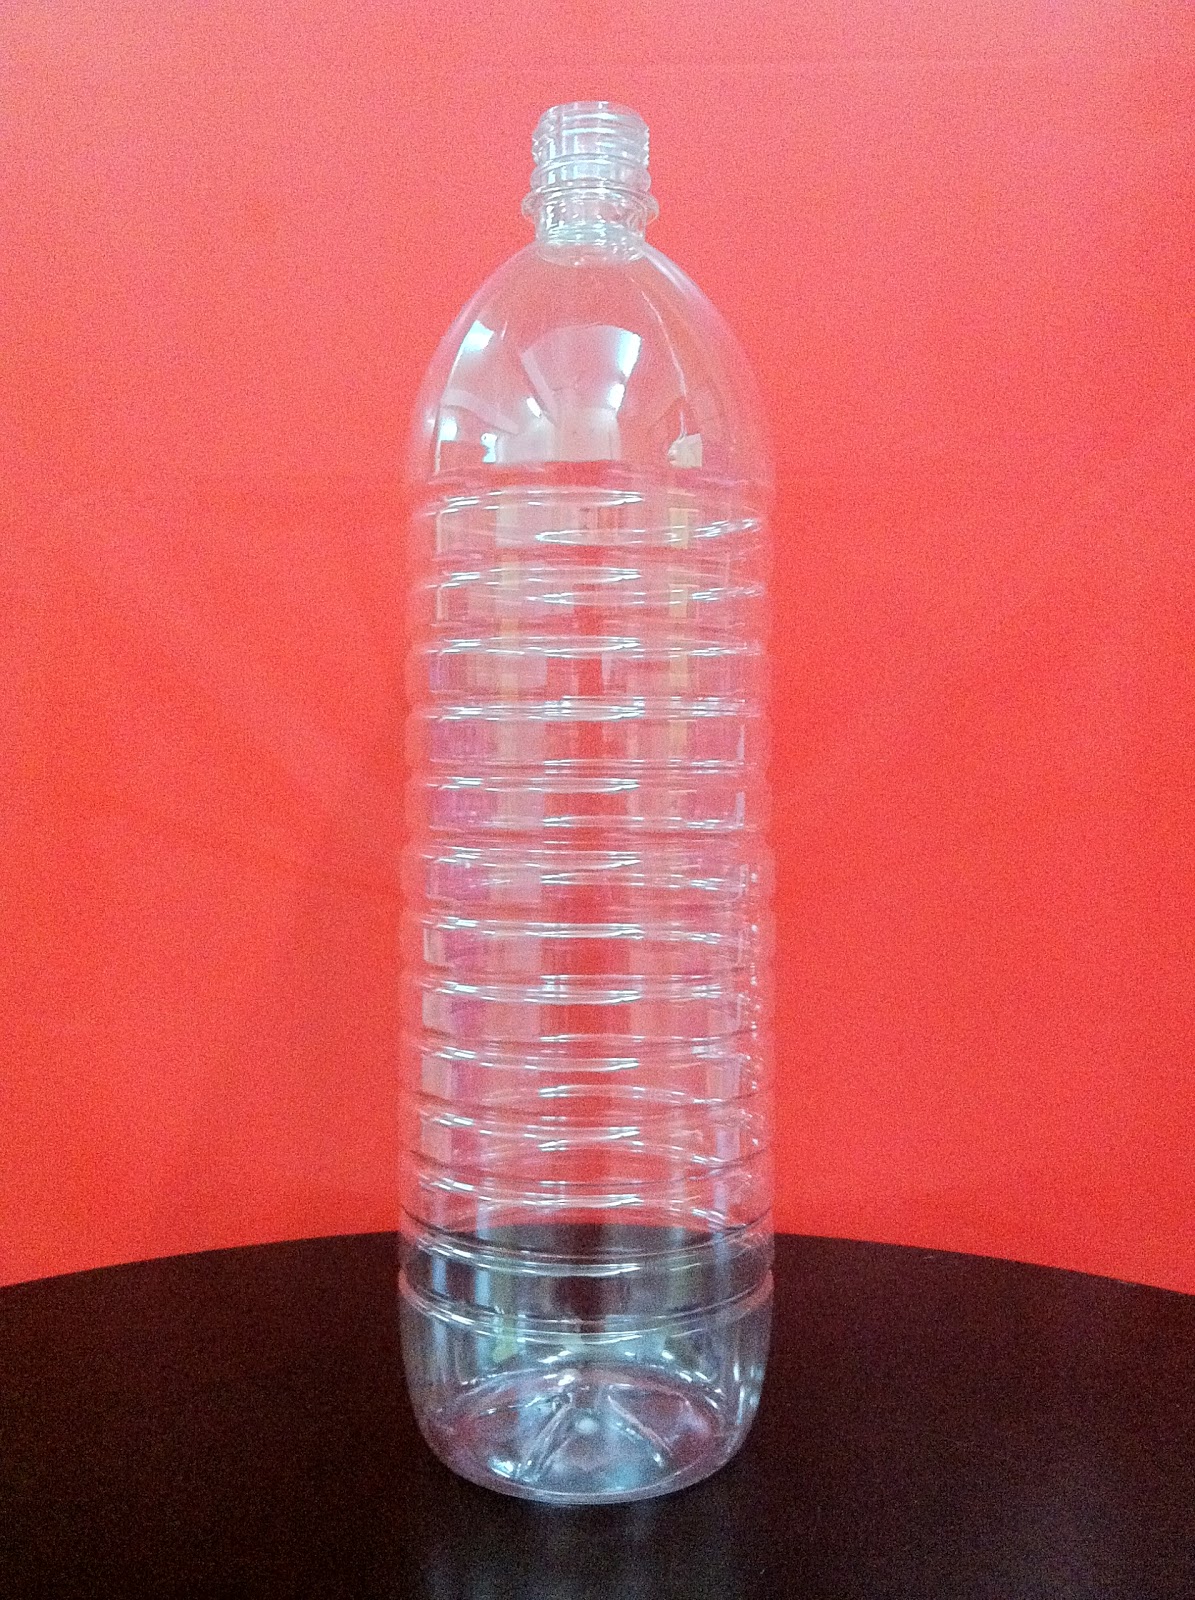
Waste category: plastic